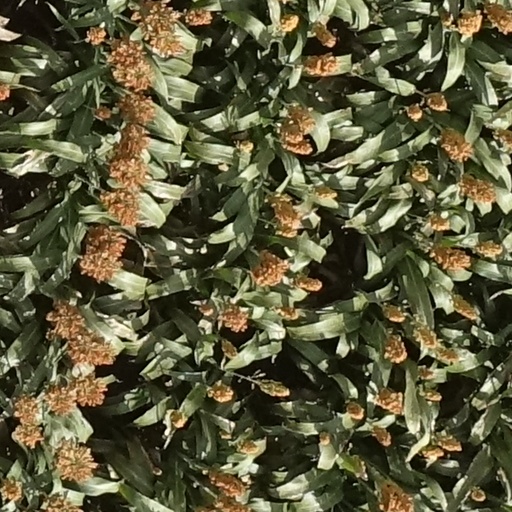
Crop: sorghum